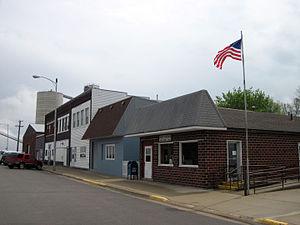
Joice est une ville, du comté de Worth en Iowa, aux États-Unis. Elle est incorporée le 4 juin 1913.